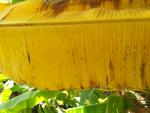
Label: xamthomonas